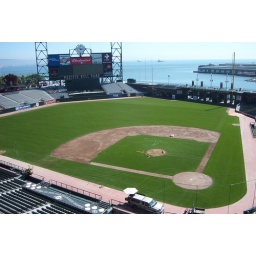
The field from above home plate.